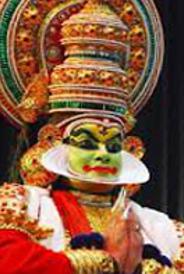
Dance form: kathakali